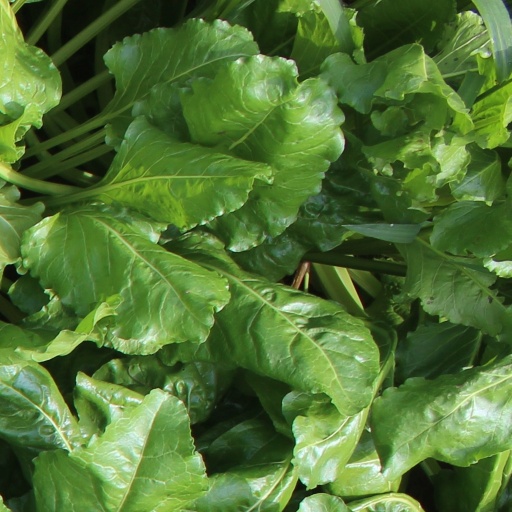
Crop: sugar beet